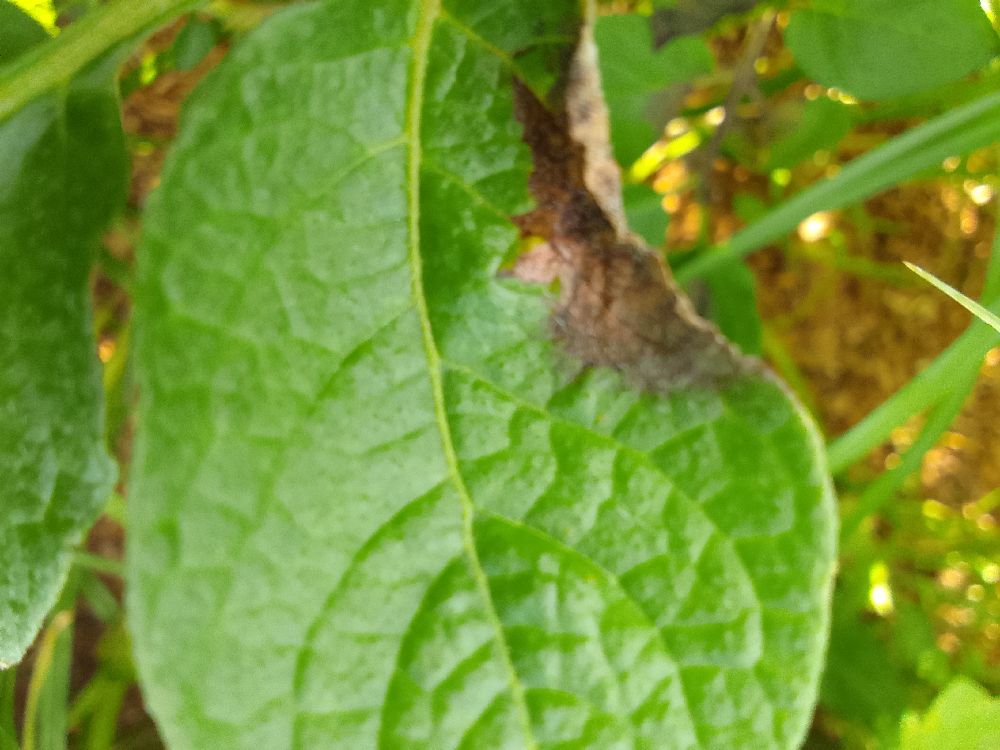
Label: Late blight